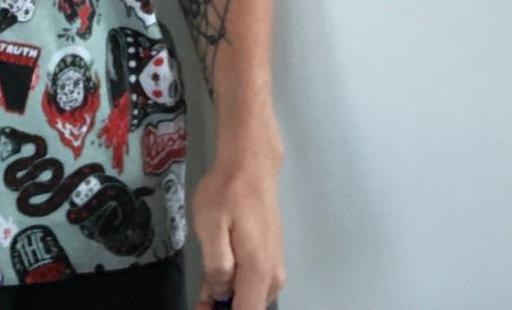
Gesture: no_gesture